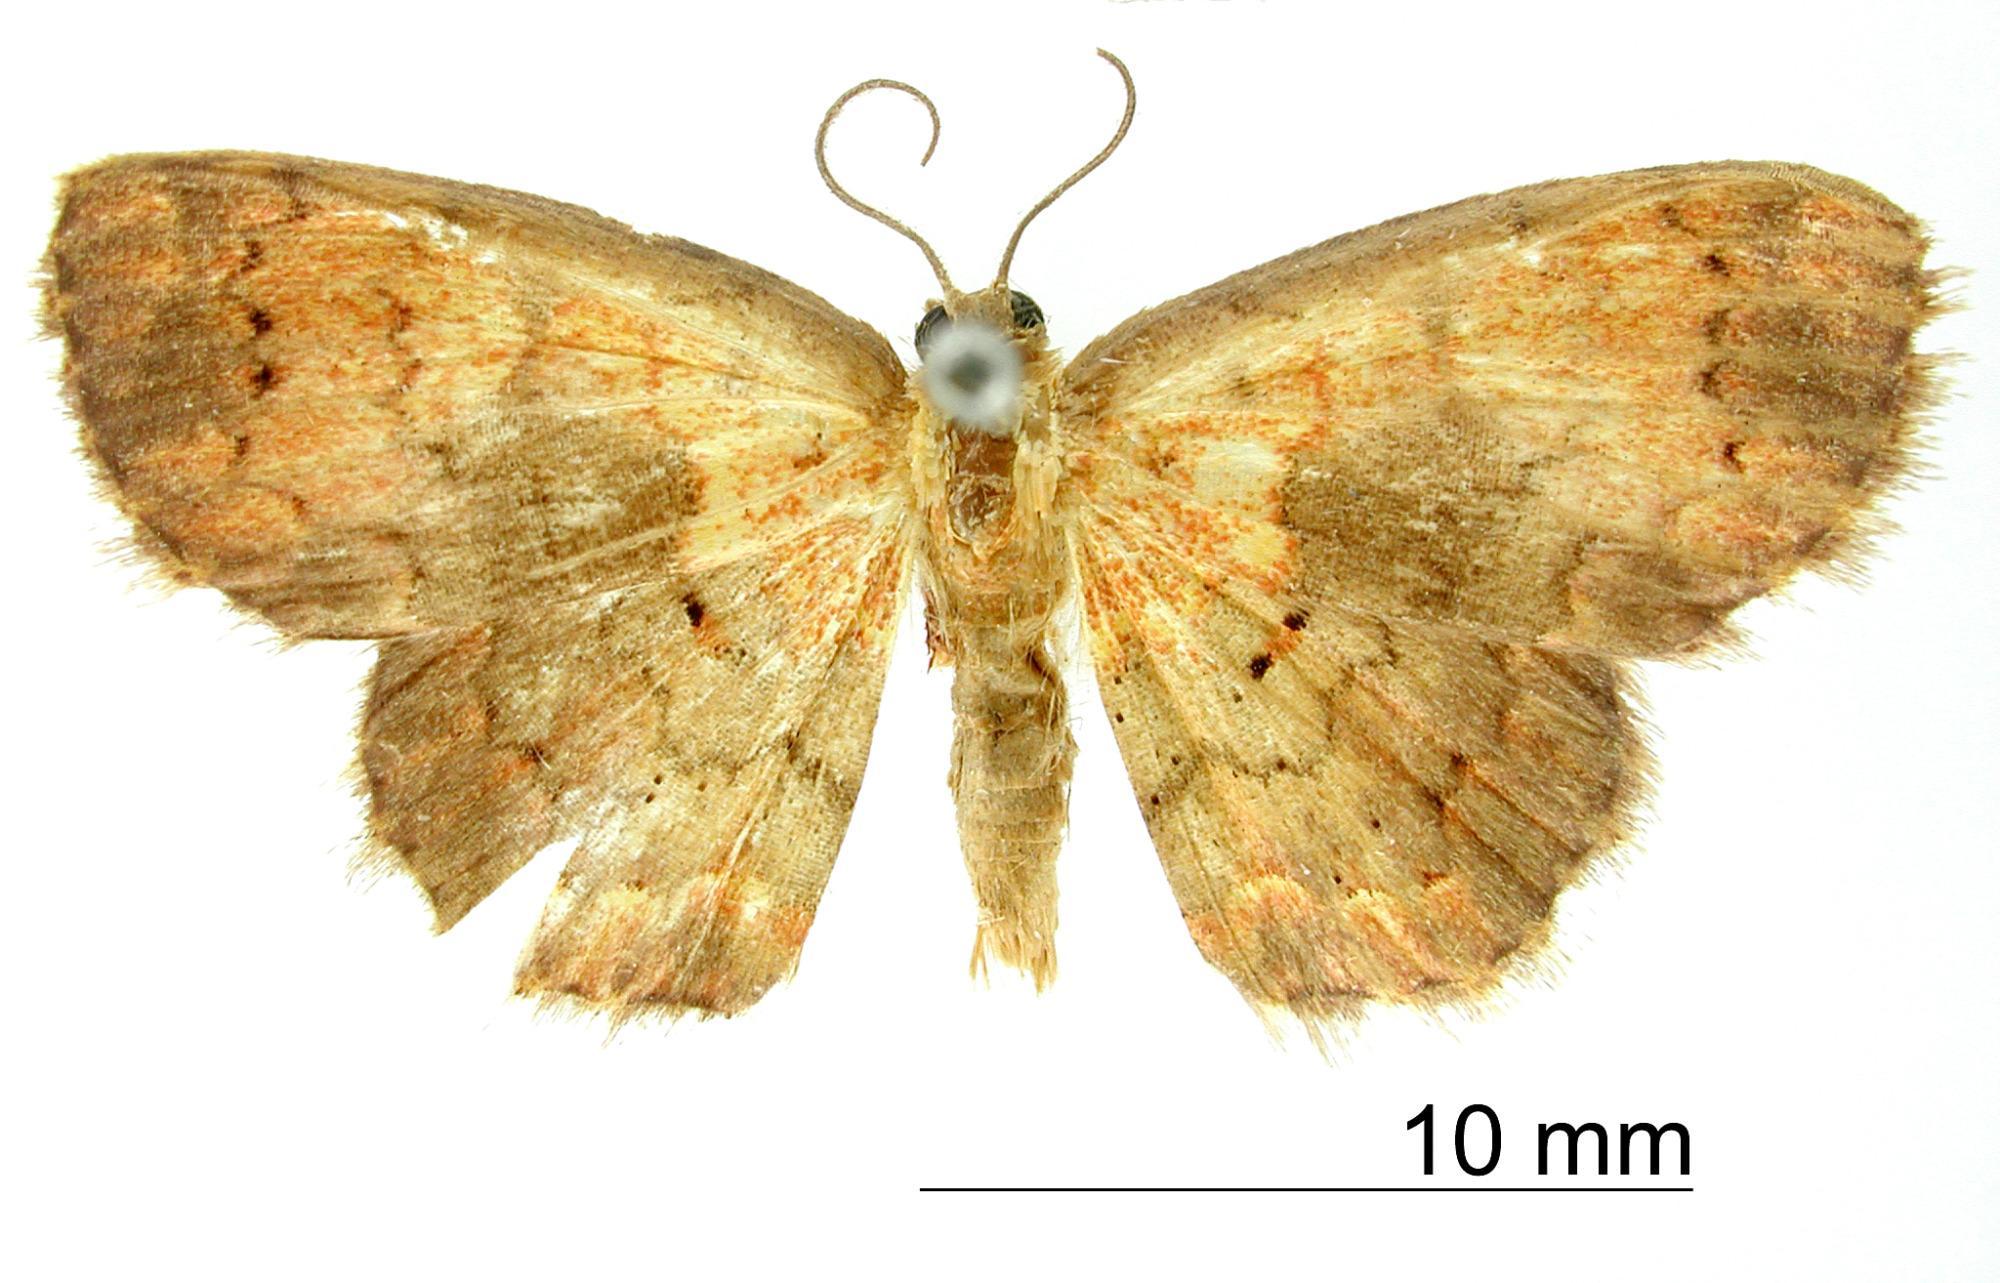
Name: Melinodes bobaria
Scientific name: Melinodes bobaria Dognin, 1890
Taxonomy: Animalia, Arthropoda, Insecta, Lepidoptera, Geometridae, Ennominae
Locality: Environs de Loja, Loja, Ecuador